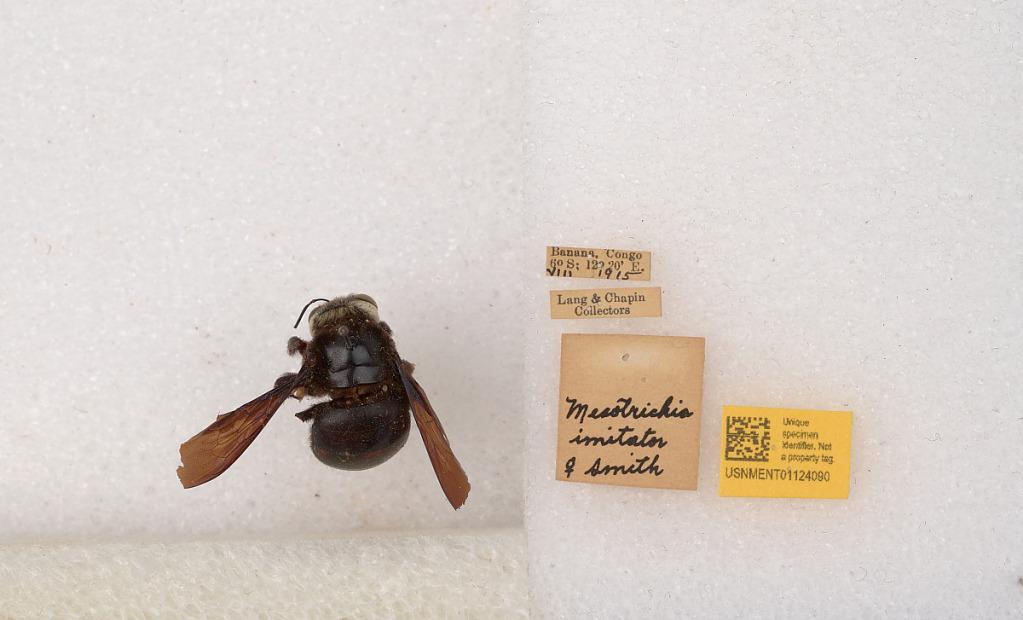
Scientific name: Xylocopa (Koptortosoma) imitator Smith
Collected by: Lang & Chapin
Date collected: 1915-8-1
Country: Democratic Republic if Congo
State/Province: Kongo-Central
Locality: Banana